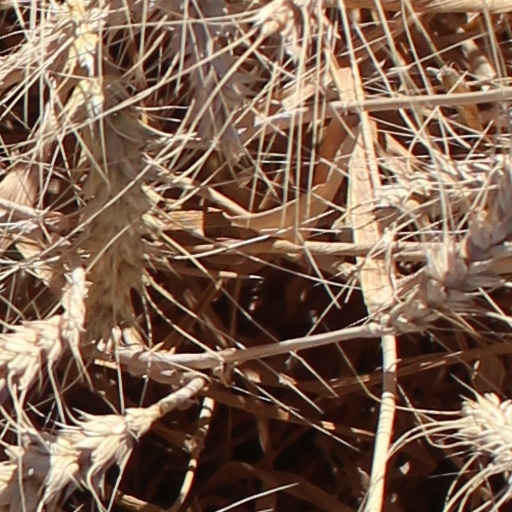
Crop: wheat